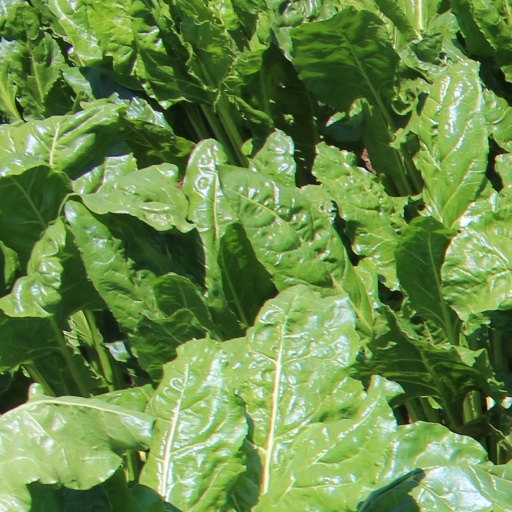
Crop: sugar beet